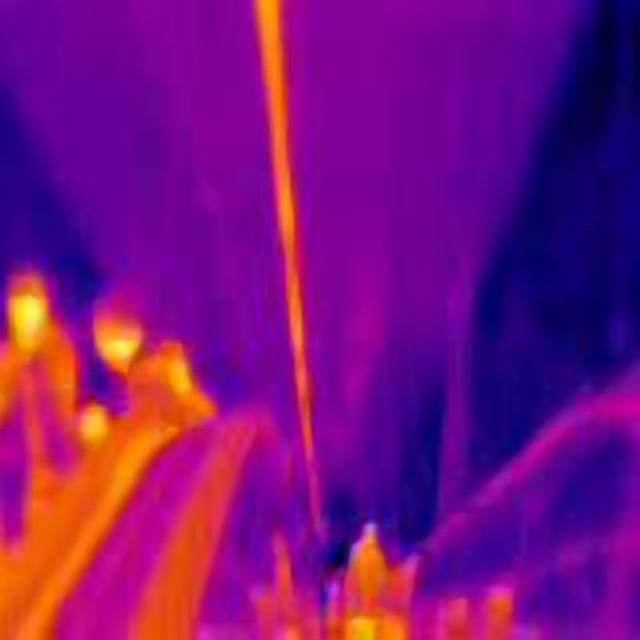
Detected objects:
label: person
label: person
label: person